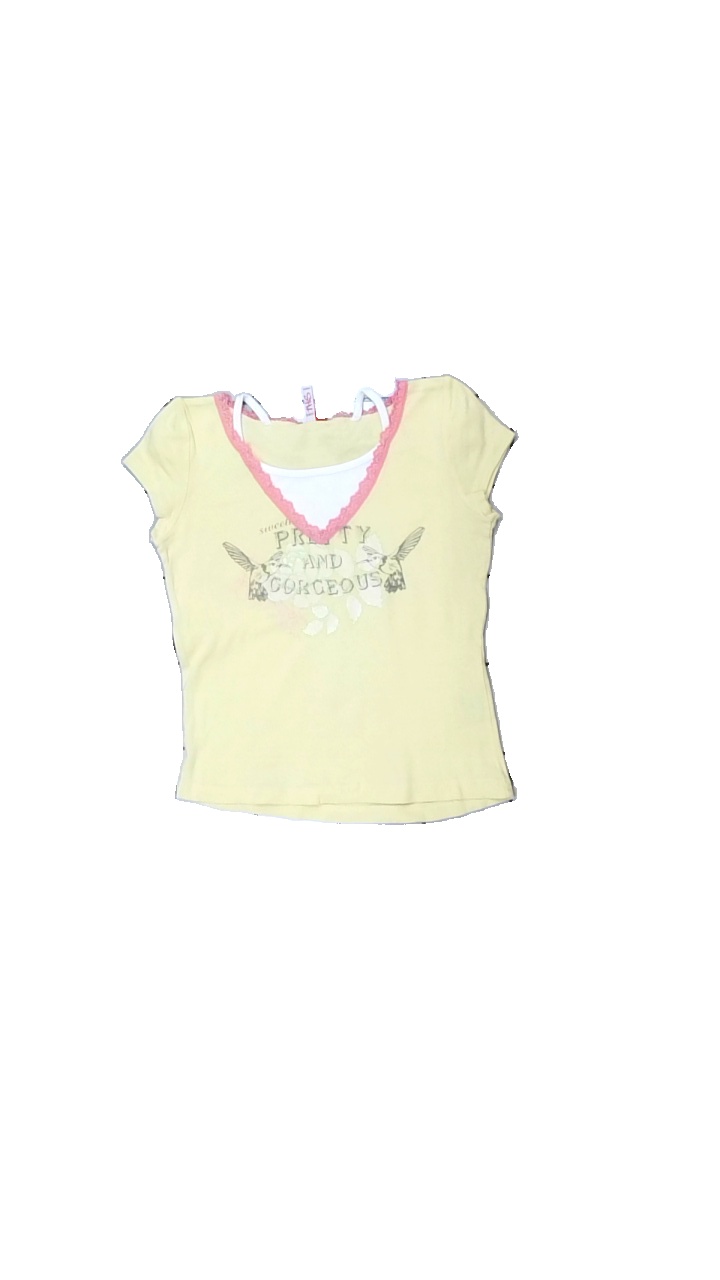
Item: T-shirt (Children)
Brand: Lindex
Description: gul t-shirt med text fram, urtvättad
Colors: Yellow, Grey, White, Multicolor
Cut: Regular
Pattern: Other
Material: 100% cotton
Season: All
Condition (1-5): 2
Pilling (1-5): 2
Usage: Export
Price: <50